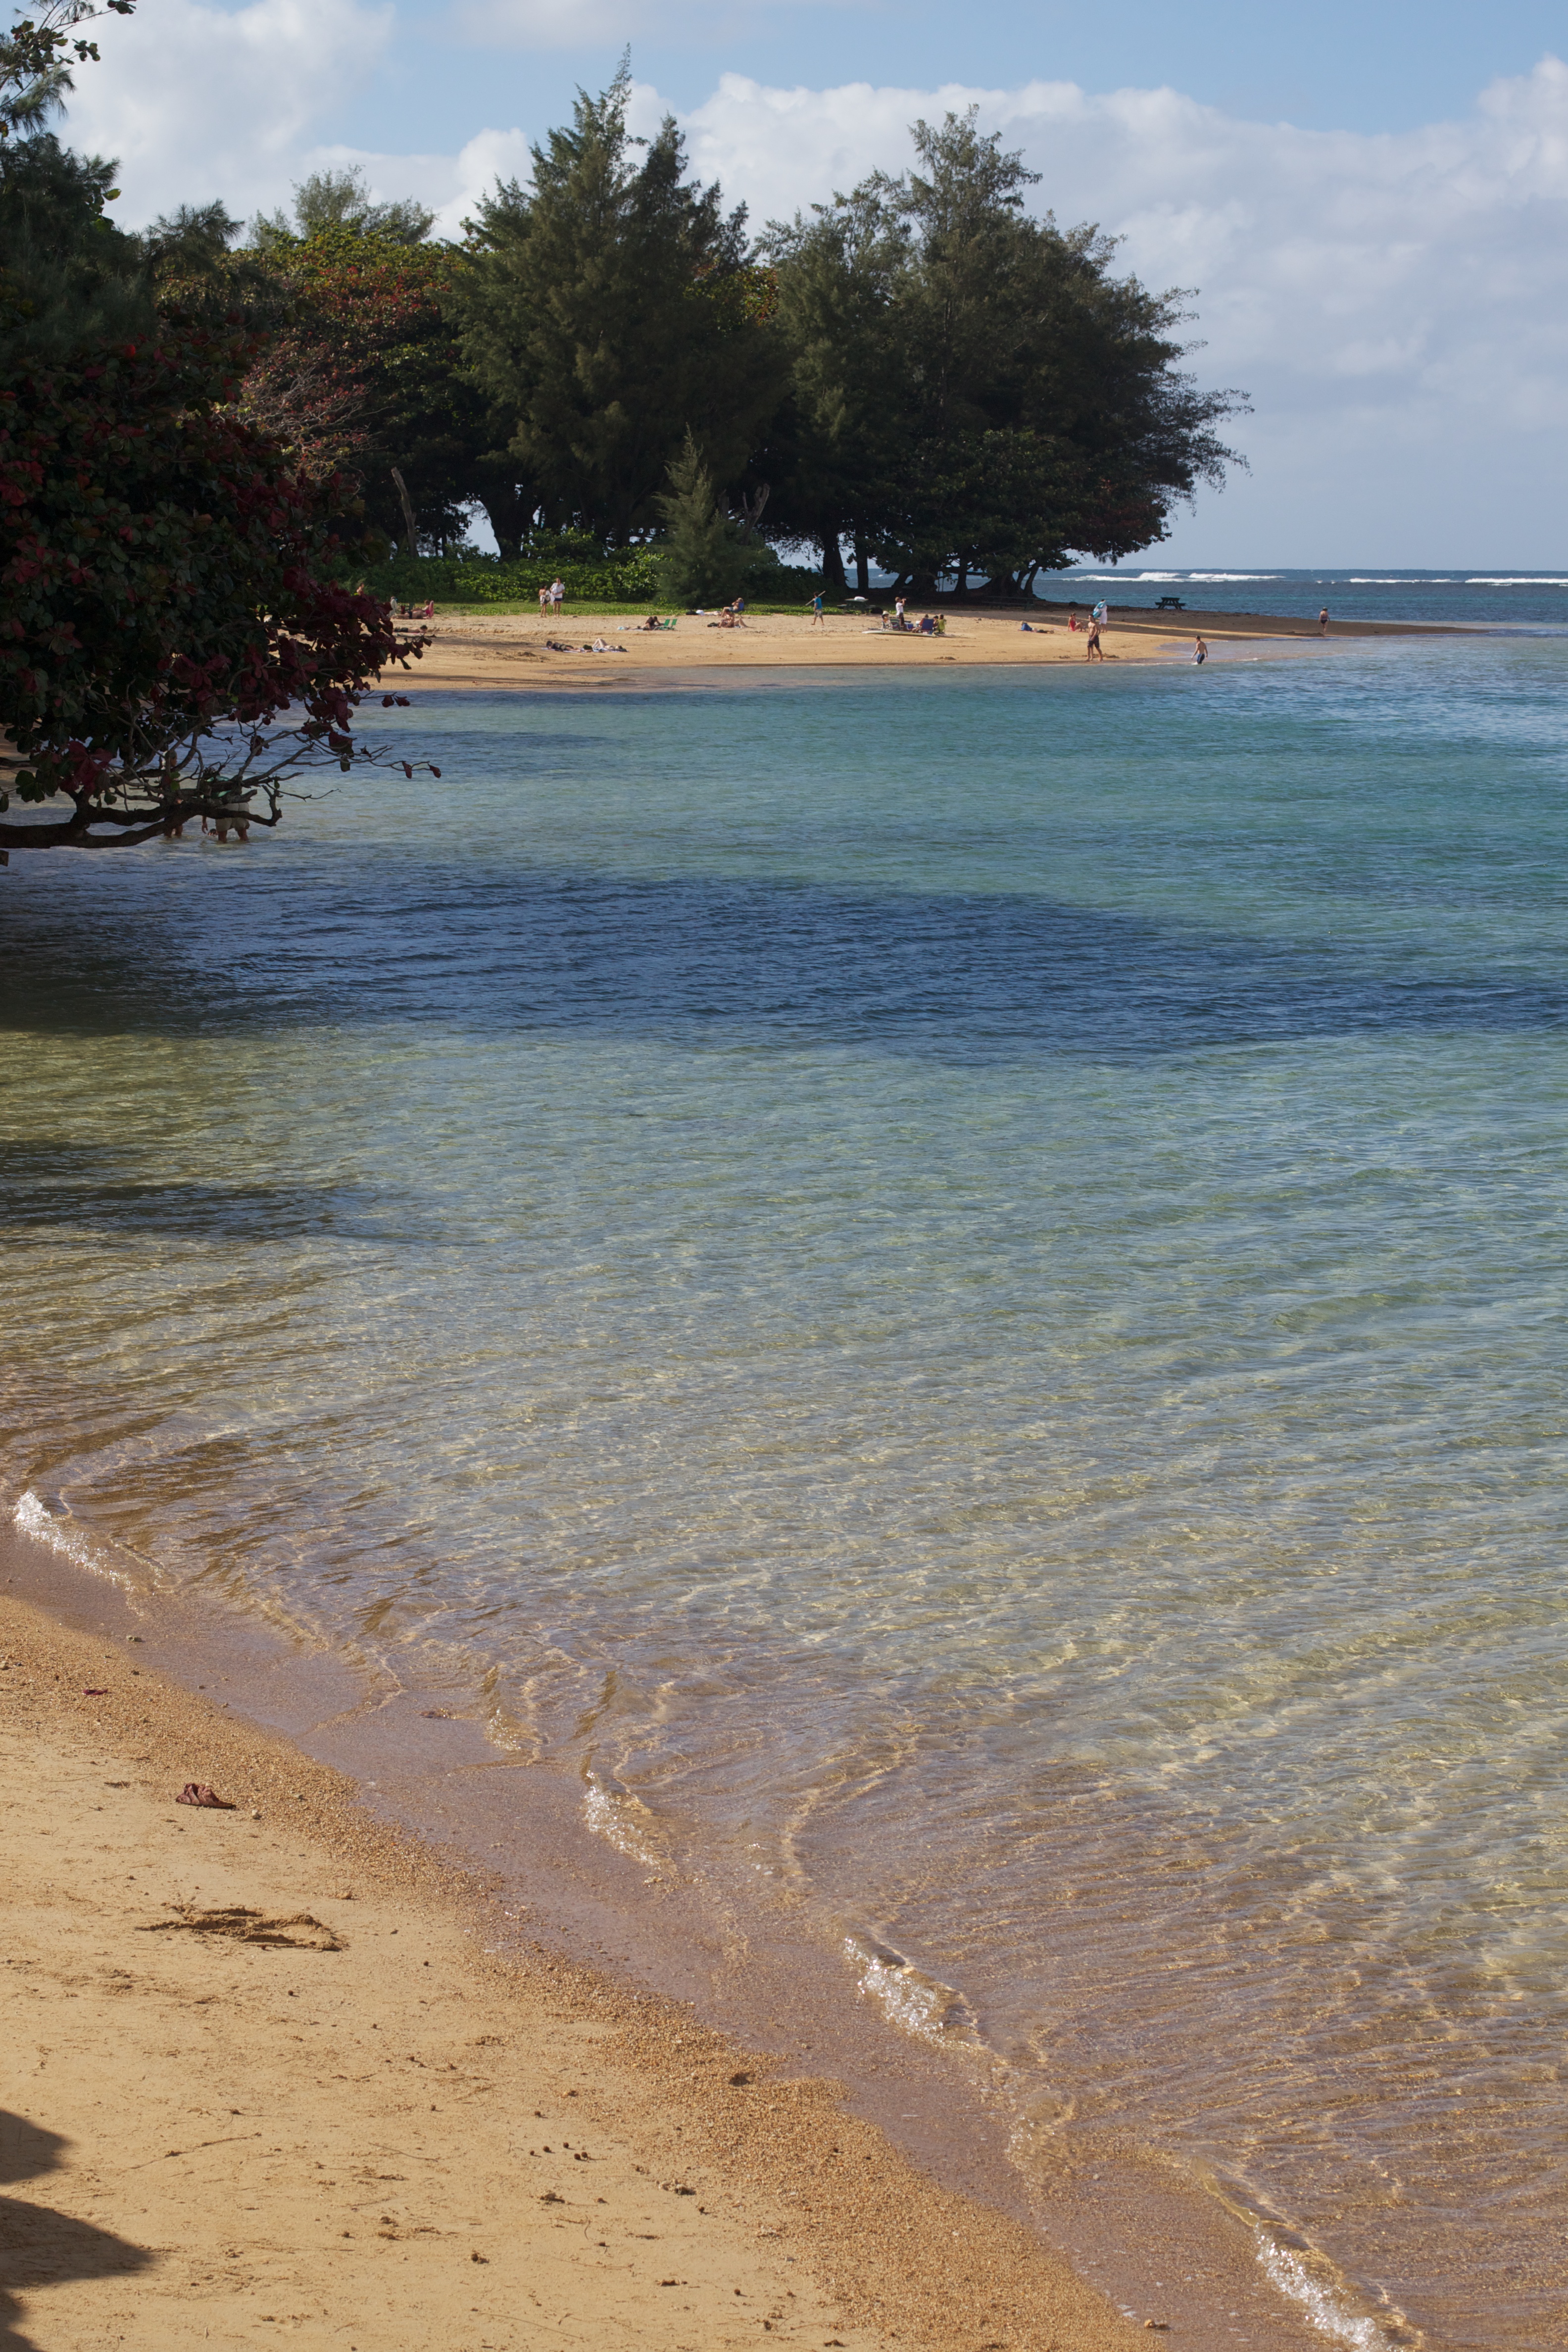
beach, sea, coast, water, sand, ocean, shore, wave, vacation, bay, body of water, hawaiikauai